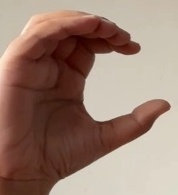
ASL sign: C